Welcome, Honourable Visitors

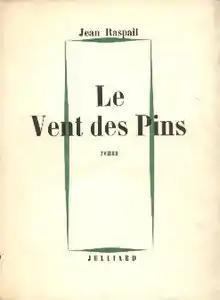
First edition cover

Welcome, Honourable Visitors is a 1958 novel by the French writer Jean Raspail. It tells the story of six foreign tourists who travel in Japan and stay at an inn. It was Raspail's first novel, having previously published several travel books. It was first published as Le Vent des Pins, which is the name of the inn in the story, but changed title when it was republished in 1970.